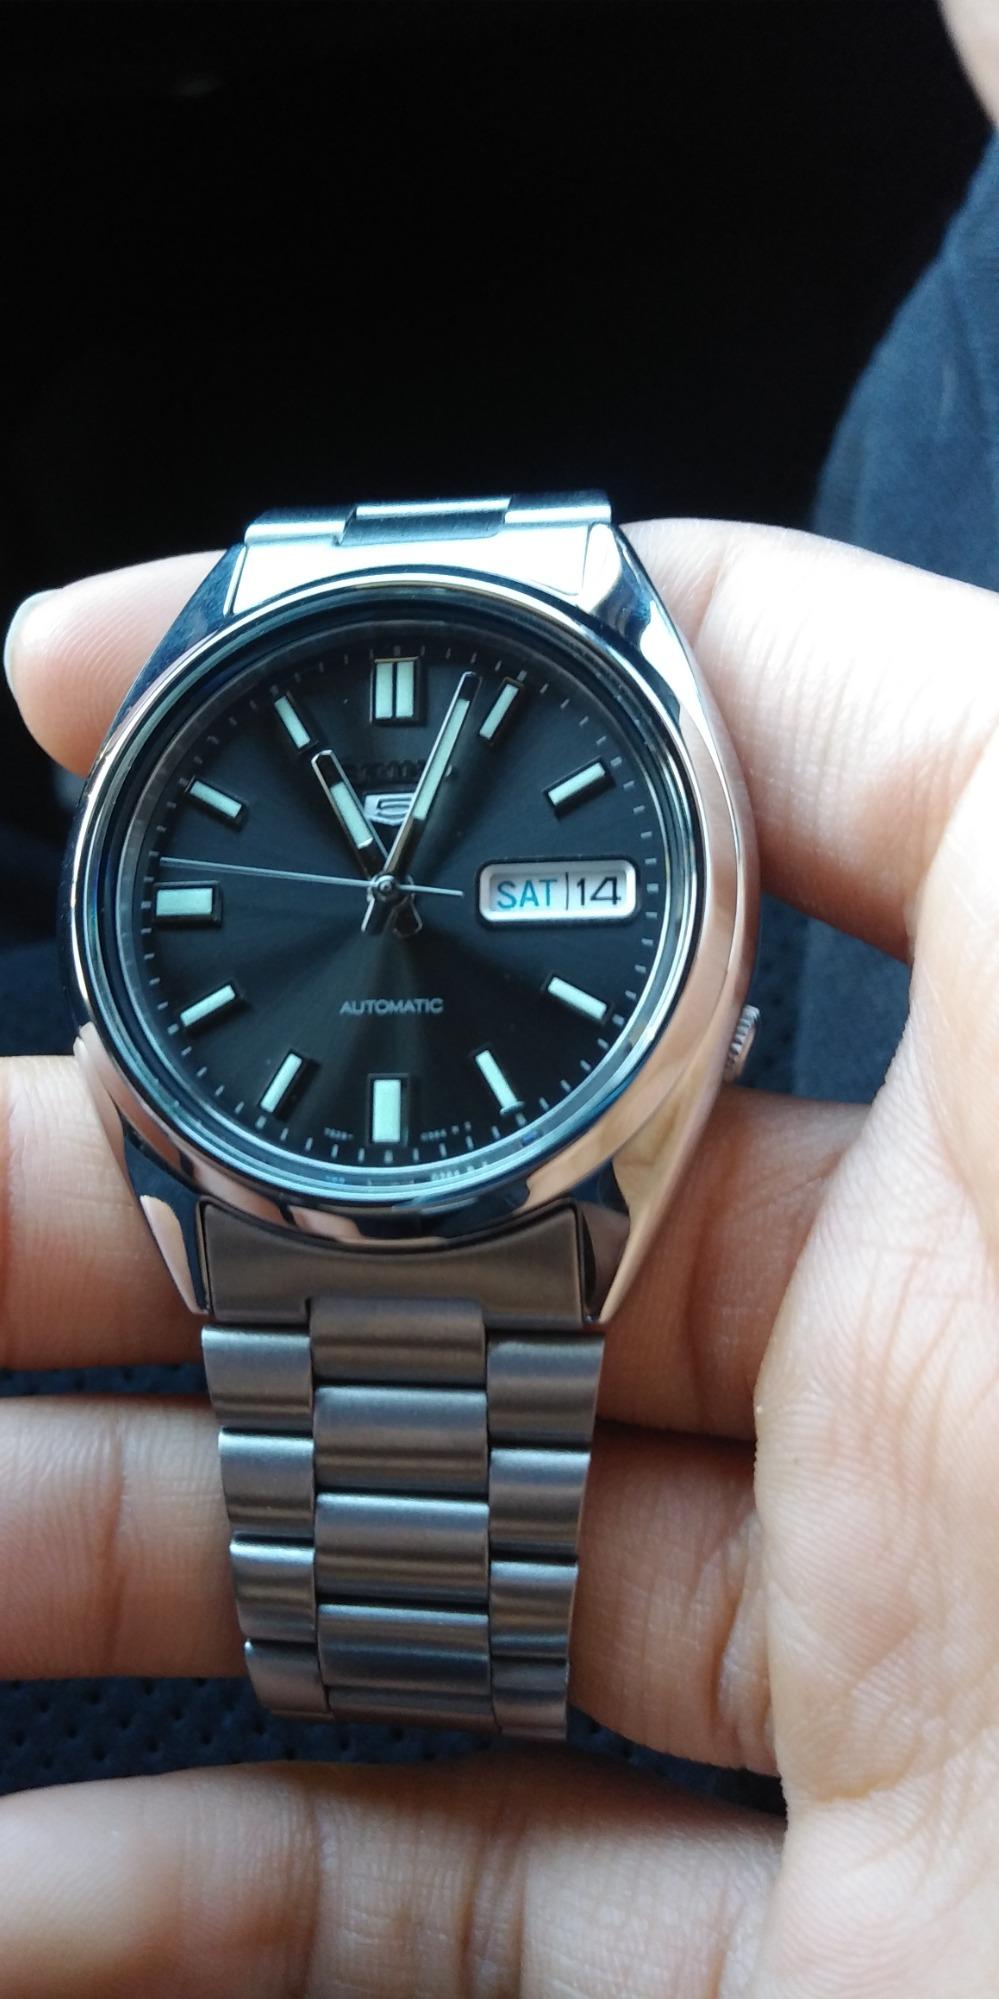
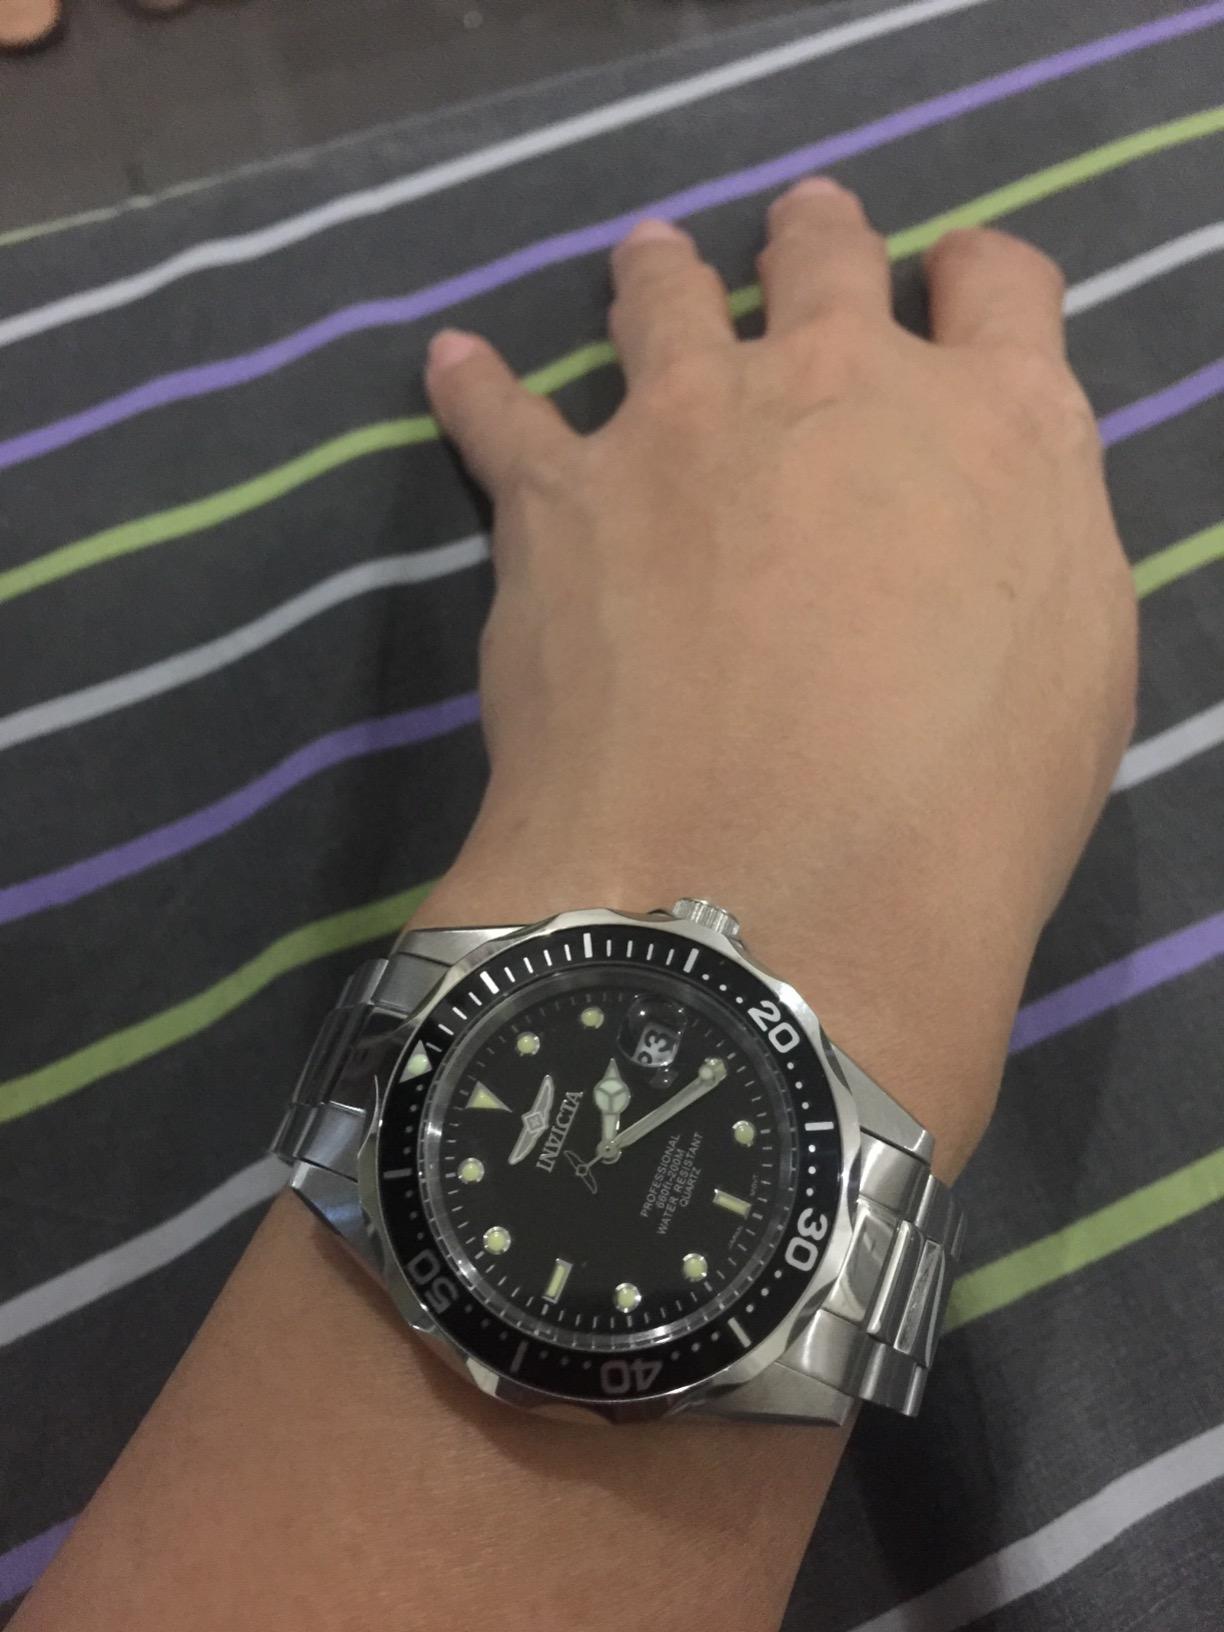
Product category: accessories_watch
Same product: no